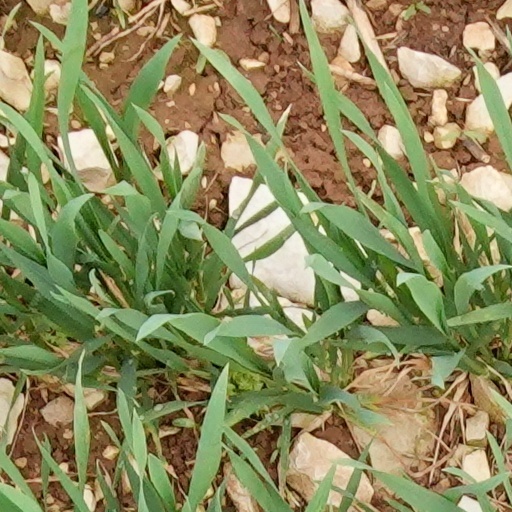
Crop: wheat